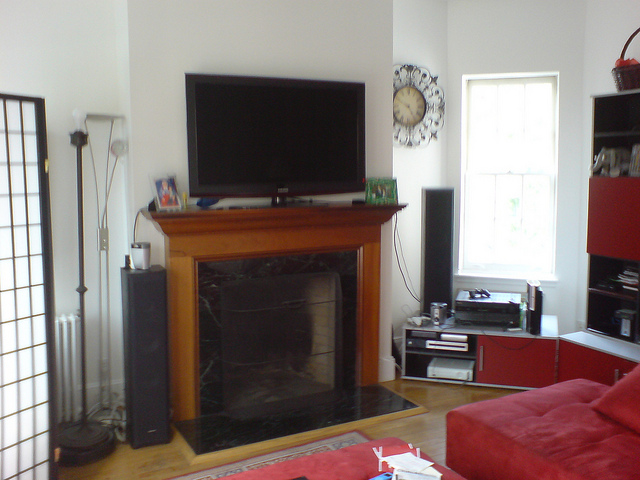
user: Given an image and a question. Answer the question in a short answer. Question: What is this room for? Short Answer:
assistant: relax